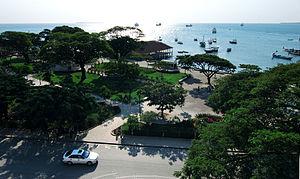
Les Forodhani Gardens, aussi connu comme les Jubilee Gardens et plus récemment Forodhani Park, est un parc situé près de la House of Wonders à Stone Town, quartier de Zanzibar City, dans l'archipel de Zanzibar, en Tanzanie.